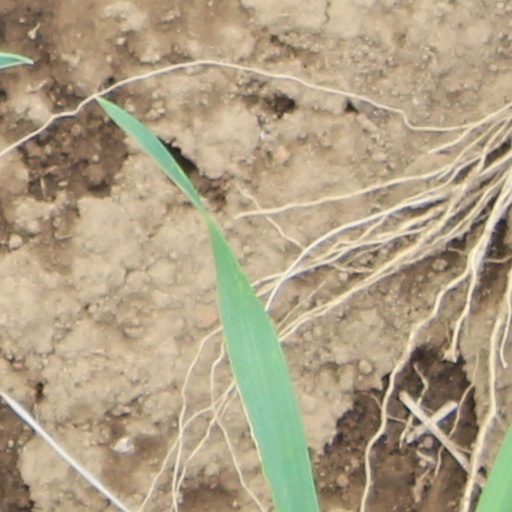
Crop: wheat